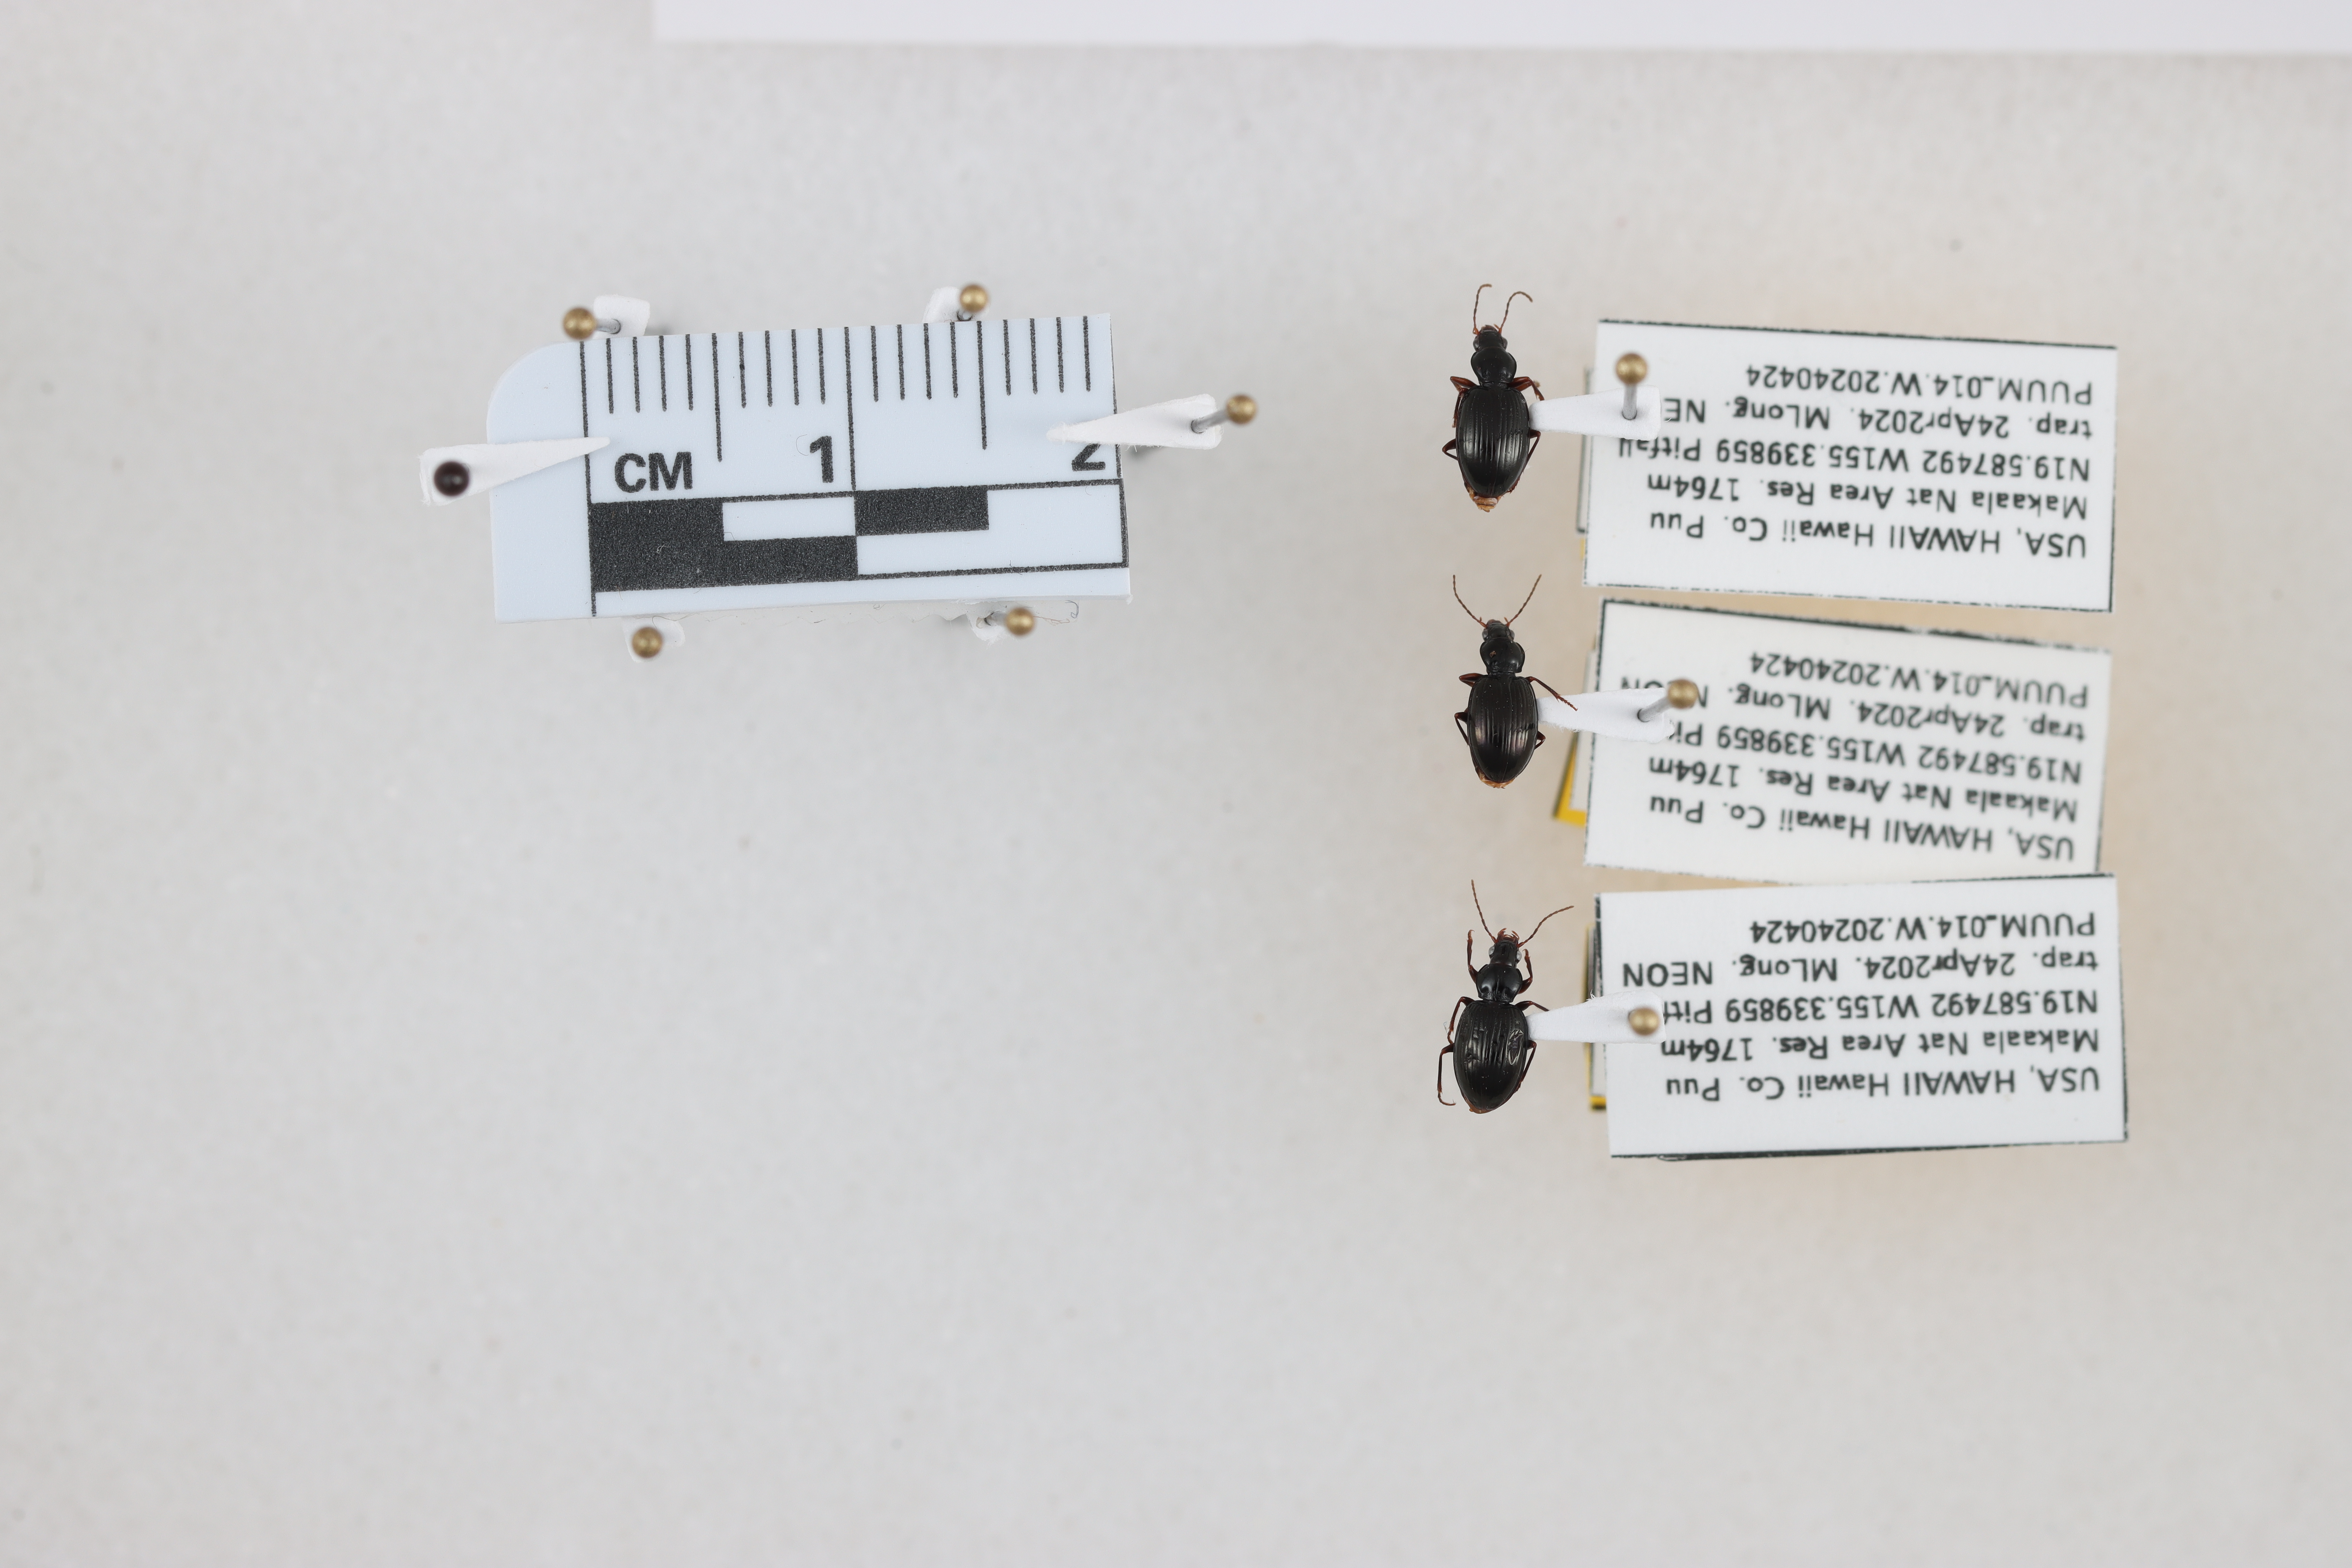
Beetle 1 — elytra length: 0.411 cm, elytra max width: 0.278 cm, basal pronotum width: 0.117 cm

Beetle 2 — elytra length: 0.394 cm, elytra max width: 0.264 cm, basal pronotum width: 0.124 cm

Beetle 3 — elytra length: 0.394 cm, elytra max width: 0.273 cm, basal pronotum width: 0.129 cm